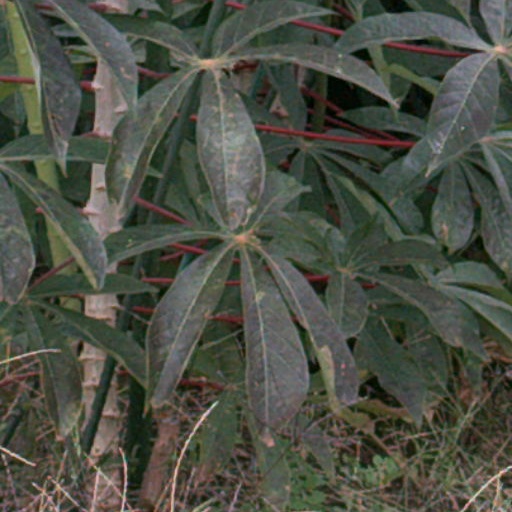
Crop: cassava